Burkina Faso

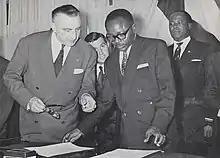
Maurice Yaméogo, the first president of Upper Volta, examines documents pertaining to the ratification of the country's independence in 1960.

The Republic of Upper Volta was established on 11 December 1958 as a self-governing colony within the French Community. The name "Upper Volta" related to the nation's location along the upper reaches of the Volta River. The river's three tributaries, the Black, White and Red Volta, were expressed in the three colors of the former national flag.